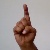
The image shows a hand gesture representing the letter 'D' in Indian Sign Language.